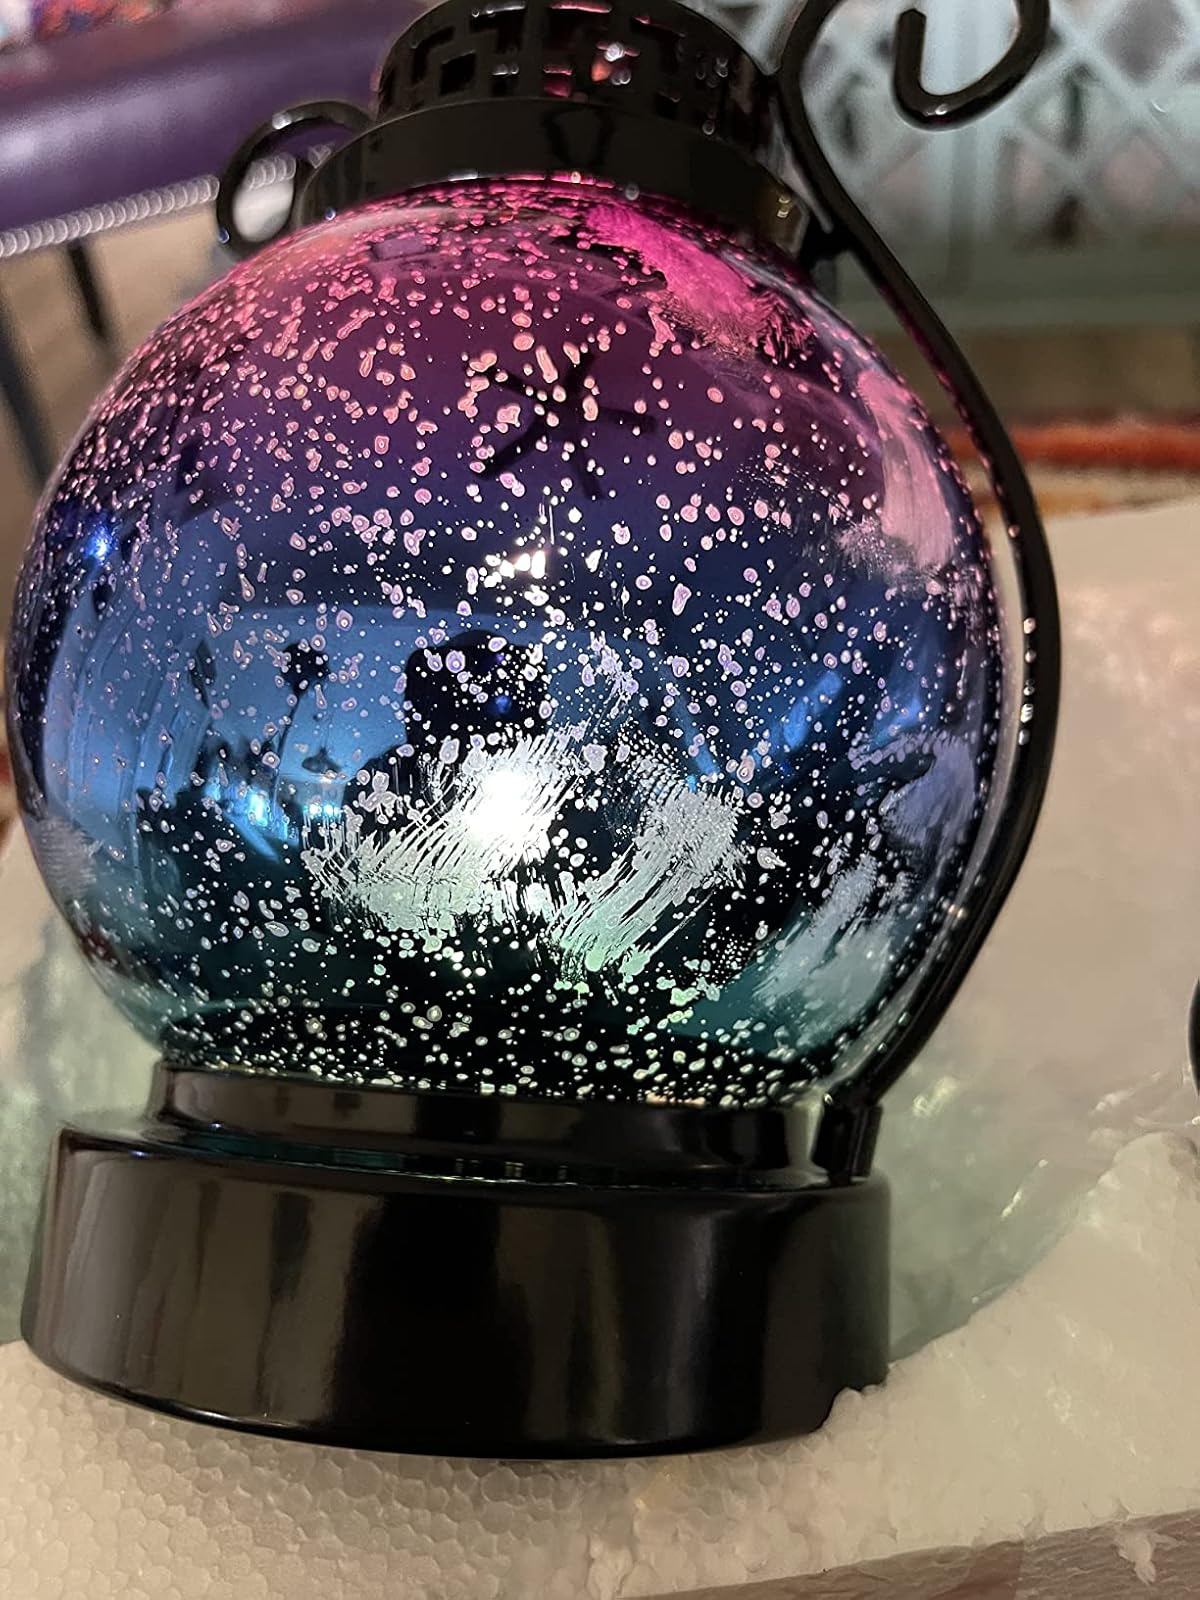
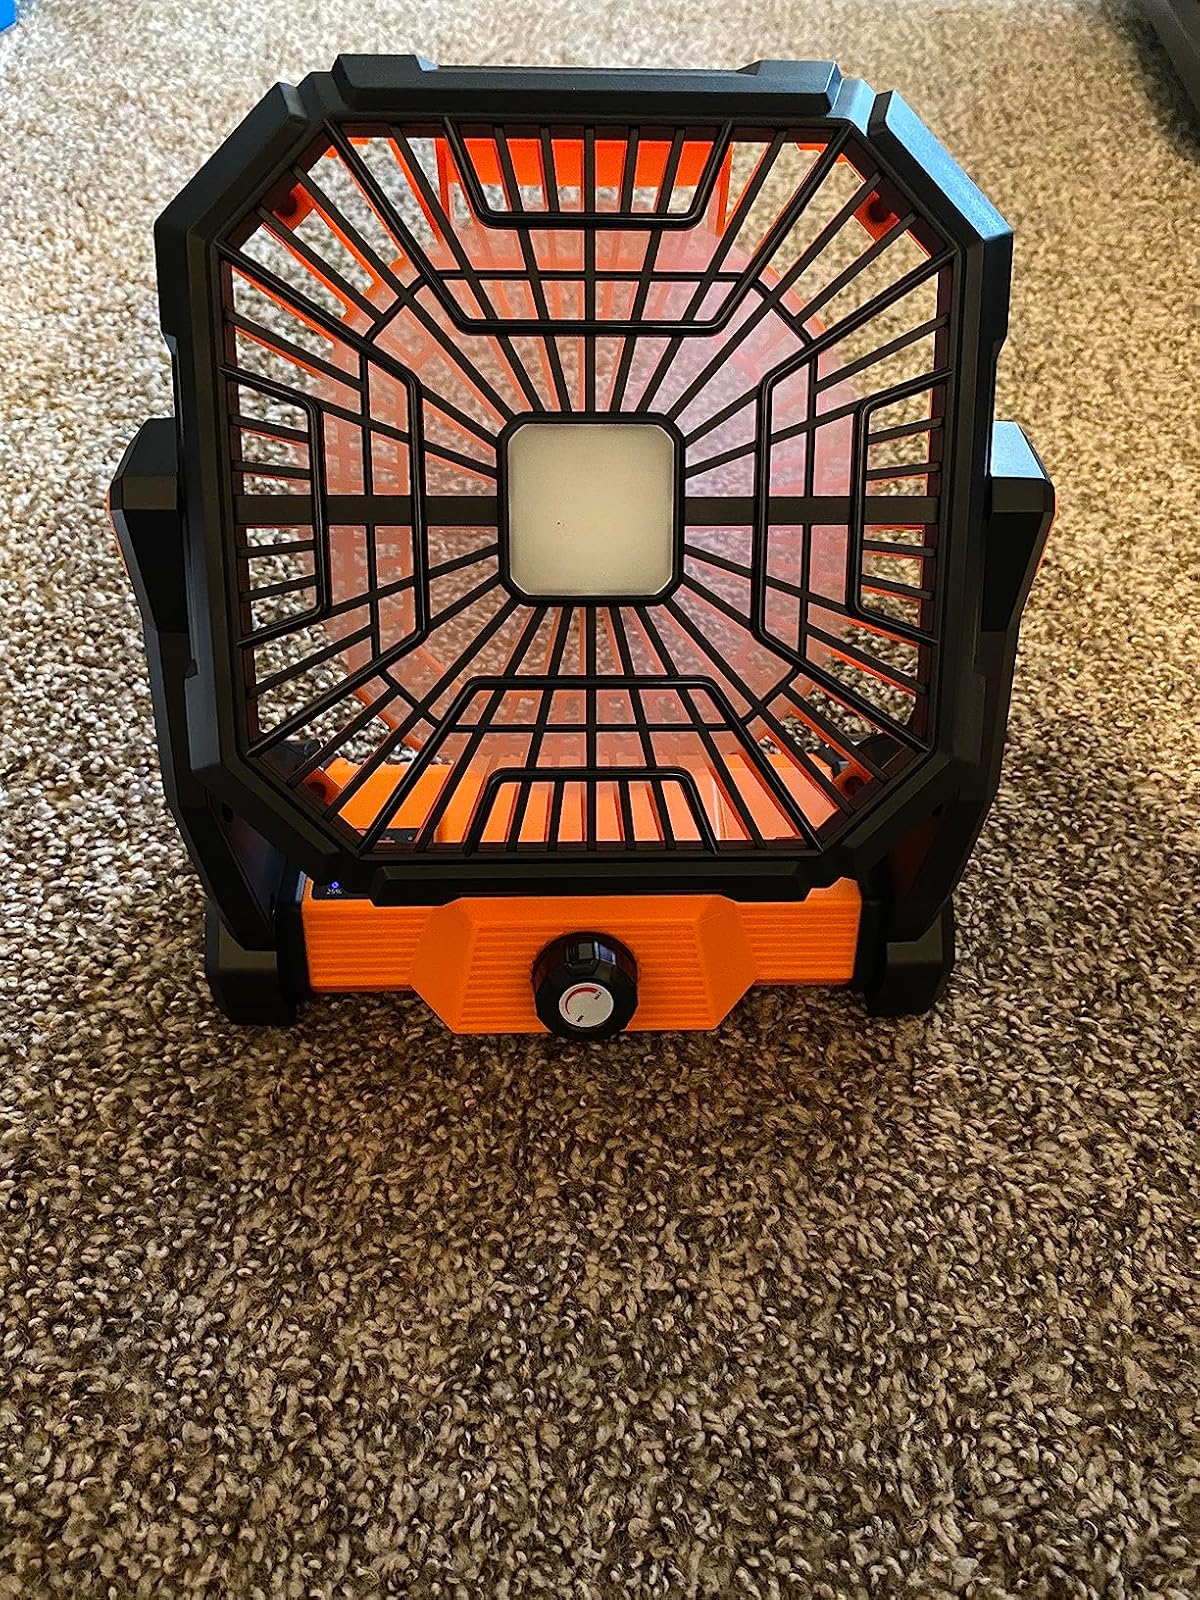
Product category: lantern
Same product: no